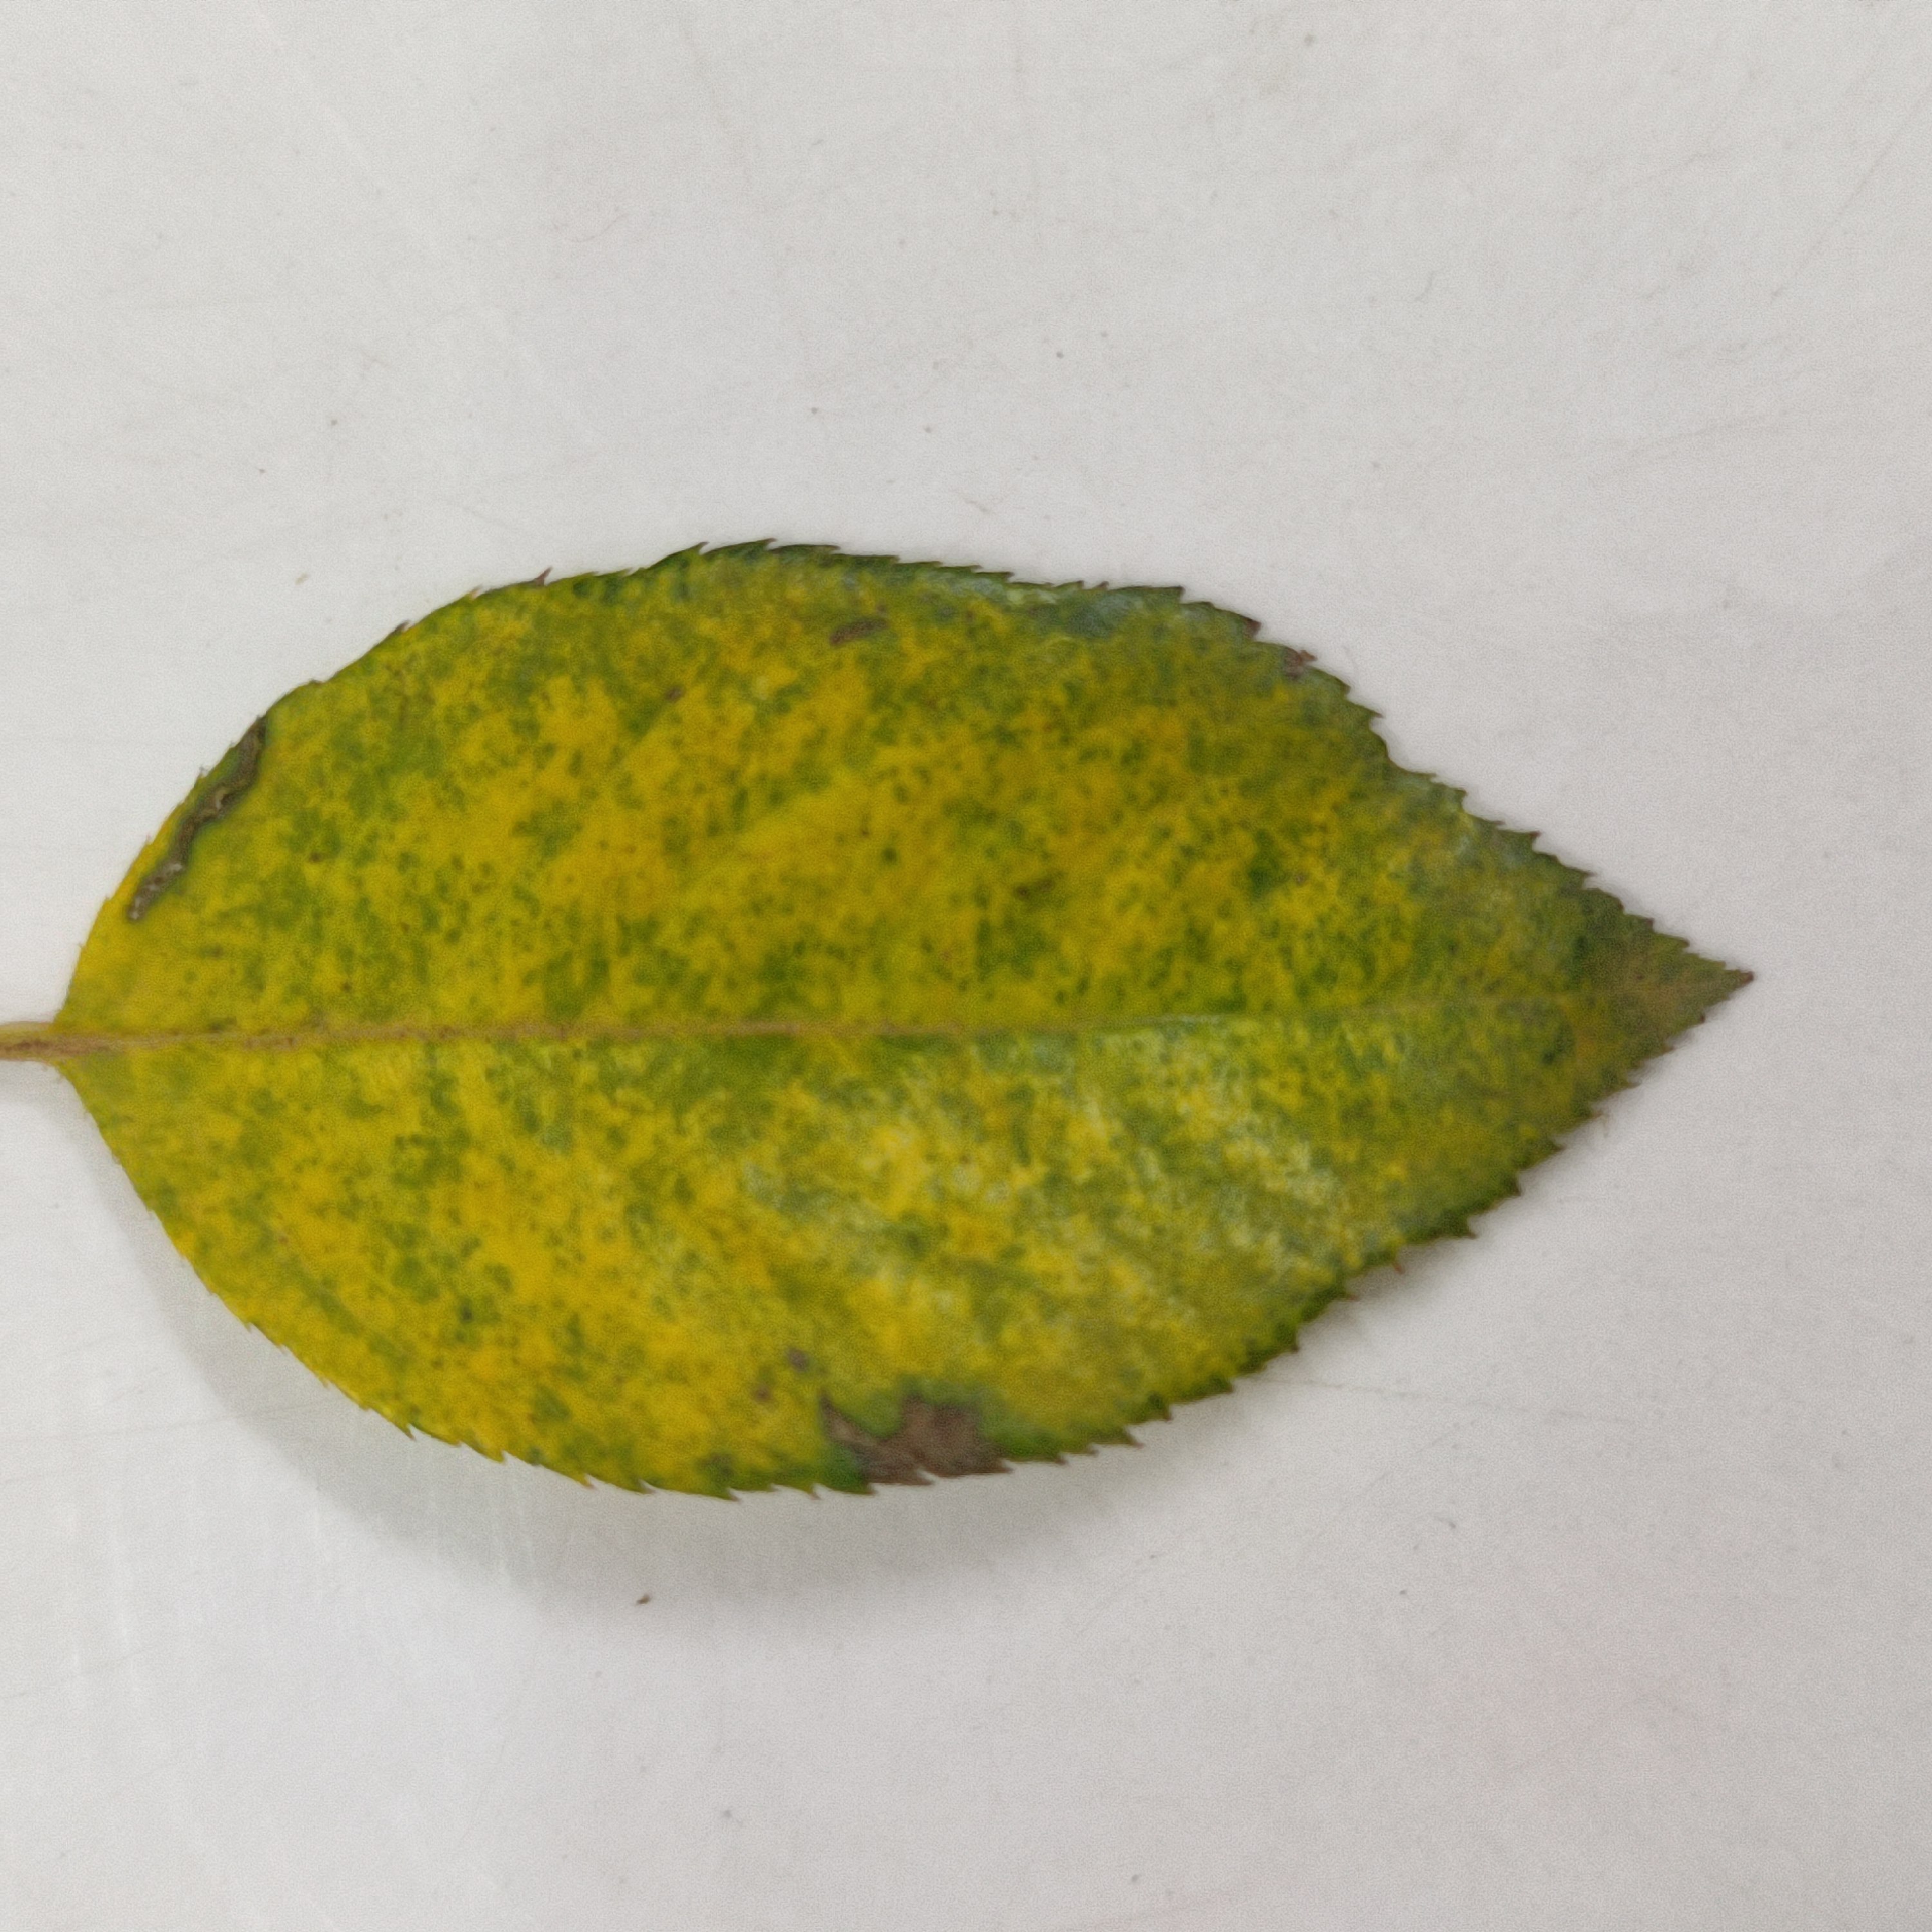
Label: Yellow Mosaic Virus